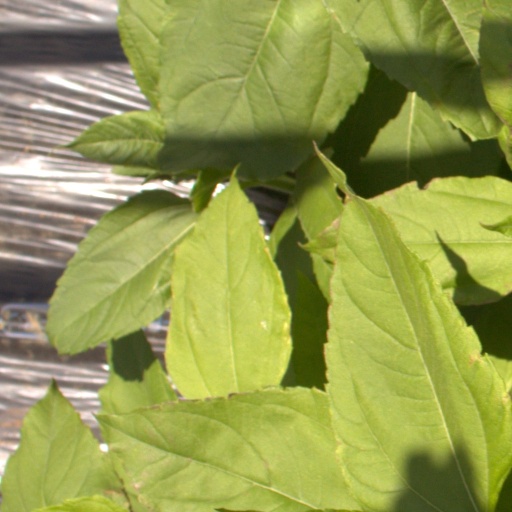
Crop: Jerusalem artichoke